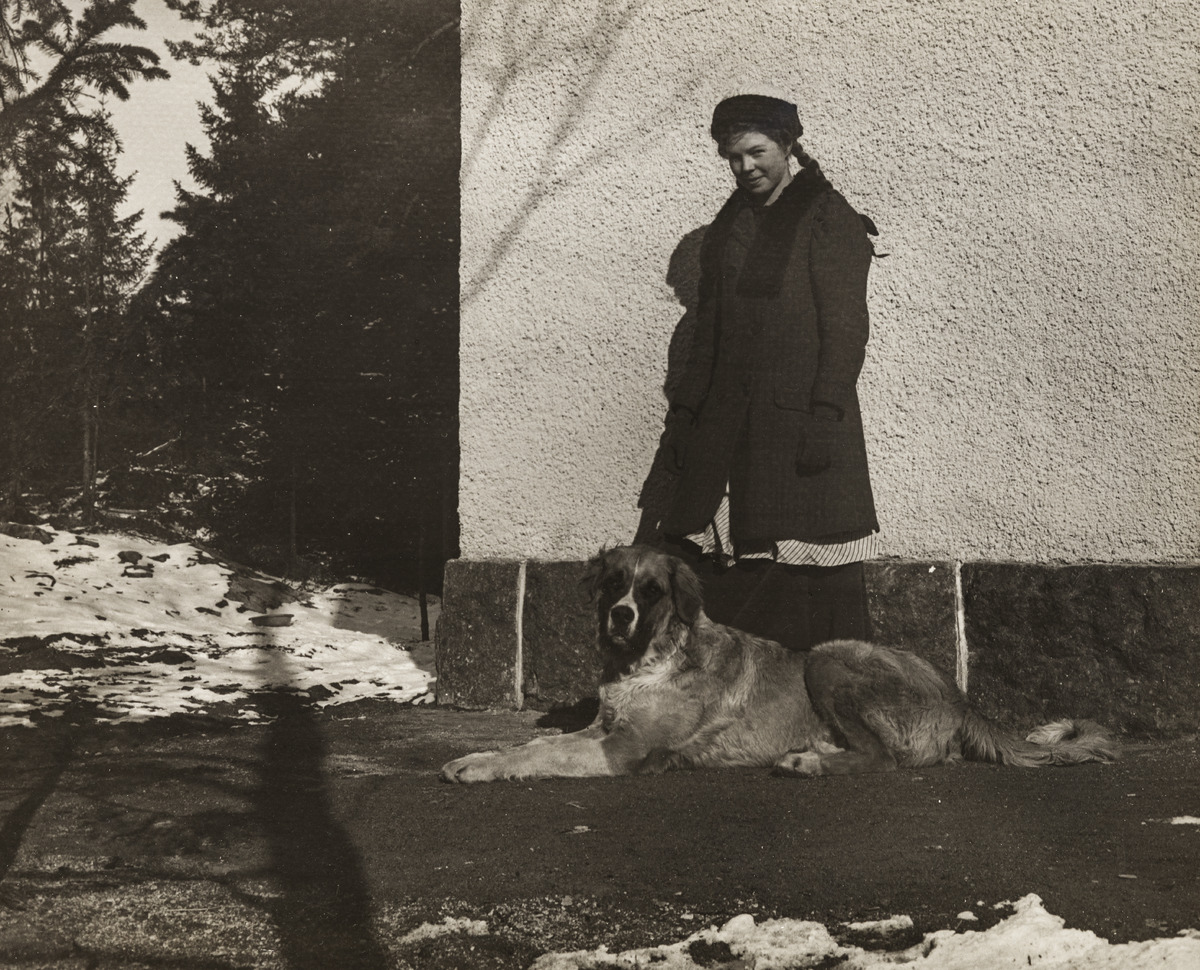
Anna Maria Bomanson koiransa Caesarin kanssa Oscar Bomansonin suunnitteleman huvilan edessä Kulosaaressa
sisällön kuvaus: Anna Maria Bomanson koiransa Caesarin kanssa Oscar Bomansonin suunnitteleman huvilan edessä Kulosaaressa. mustavalkoinen
Ajankohta: kuvausaika 1912 - 1913 n
Paikka: Suomi, Uusimaa, Helsinki, Kulosaari Helsinki, Vähäniityntie 5
Aiheet: Bomanson, Anna Maria, huvilat, saaret, rakennukset, talvi, puistot, koirat, takit, päähineet, kuuset, kivirakennukset, kaupungit, lumi, rappaus